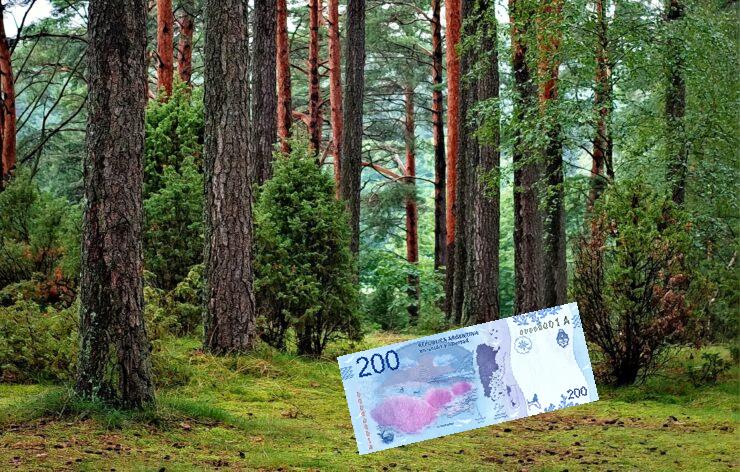
Denominación: 200